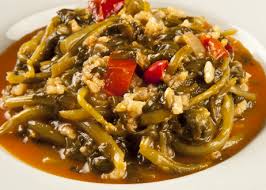
Yemek: ispanak